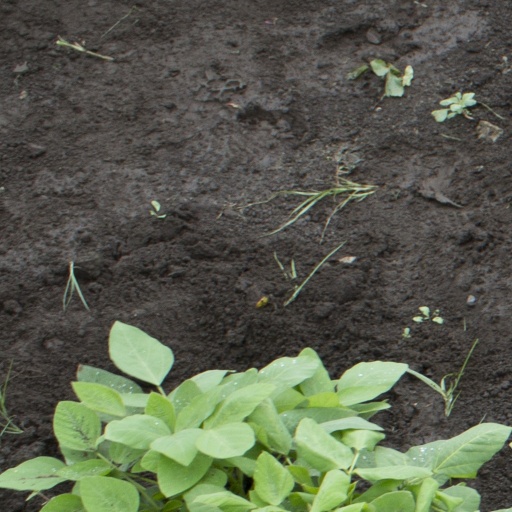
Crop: soybean